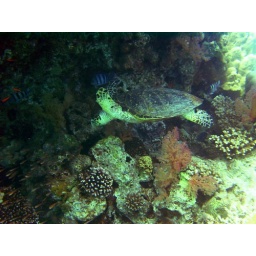
Sea turtle under water